Honey Hill-Boyd's Neck Battlefield

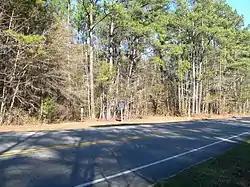
A marker beside South Carolina Highway 336 commemorates the Battle of Honey Hill

Honey Hill-Boyd's Neck Battlefield is a historic site located near Ridgeland, Jasper County, South Carolina. The boundary encompasses the site of the American Civil War Battle of Honey Hill, November 30, 1864, as well as the Federal enclave on Boyd's Neck and other related areas of the Honey Hill campaign, November 29, 1864 to January 11, 1865. The Battle of Honey Hill was one of the three largest Civil War encounters fought in South Carolina and was one of the most notable Civil War engagements involving African and American troops. The site includes the largely intact 1864 road network and extensive Civil War earthworks.